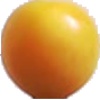
Label: Cherry Wax Yellow 1